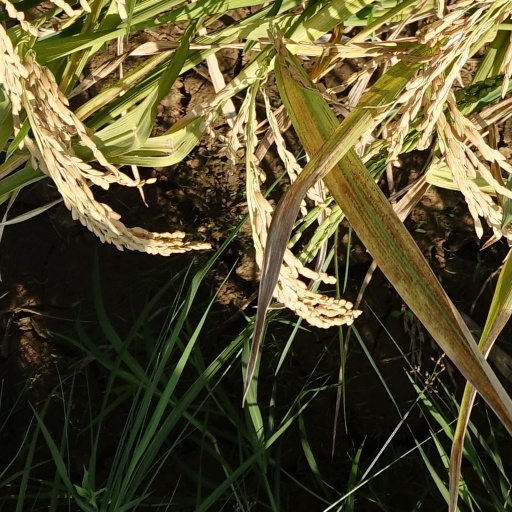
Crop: rice